Galle Face Hotel

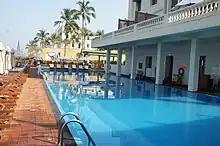
The swimming pool at the Galle Face Hotel

There is a black and white square known as the Chequerboard, close to the King of the Mambo Restaurant. This is often used by guests to watch the sunset.